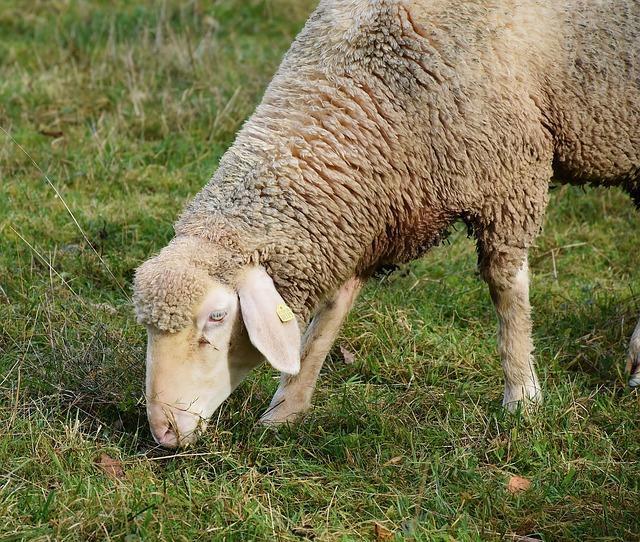
sheep